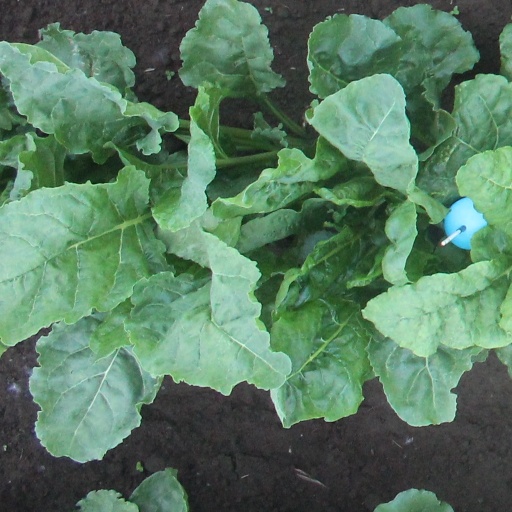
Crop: sugar beet